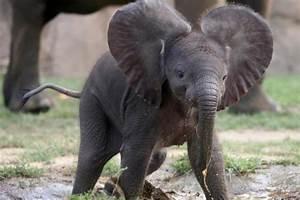
elephant